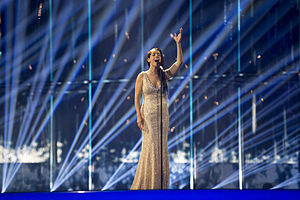
Eurovision Song Contest 2014 / Prøver og shows
"Spanske Ruth Lorenzo fremfører sangen ""Dancing in the Rain"". Foto: Albin Olsson.